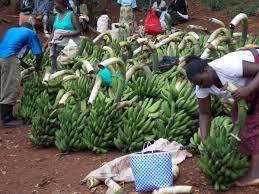
Wakulima wako sokoni au eneo la kuuza ndizi. Kuna mikungu mingi ya ndizi mbichi imepangwa chini na watu wanaonekana wakichambua au kuandaa ndizi hizo kwa ajili ya kuuza. Mandhari ya ardhi nyekundu inaashiria eneo la mashambani.